Étienne Delaune

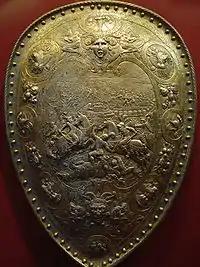
Shield of Henry II of France, depicting Hannibal's victory of the Romans at Cannae in 216 BC

He commenced his career as an engraver of medals, and is said to have been helped by Benvenuto Cellini, who was at that time living in Paris. He afterwards engraved many prints after Raphael, and the Italian masters of Fontainebleau, and still more after the designs of his son Jean, with whom he passed the greater part of his life at Strassburg. His style was formed upon that of the Little Masters of Germany. He died at Strassburg around 1583.